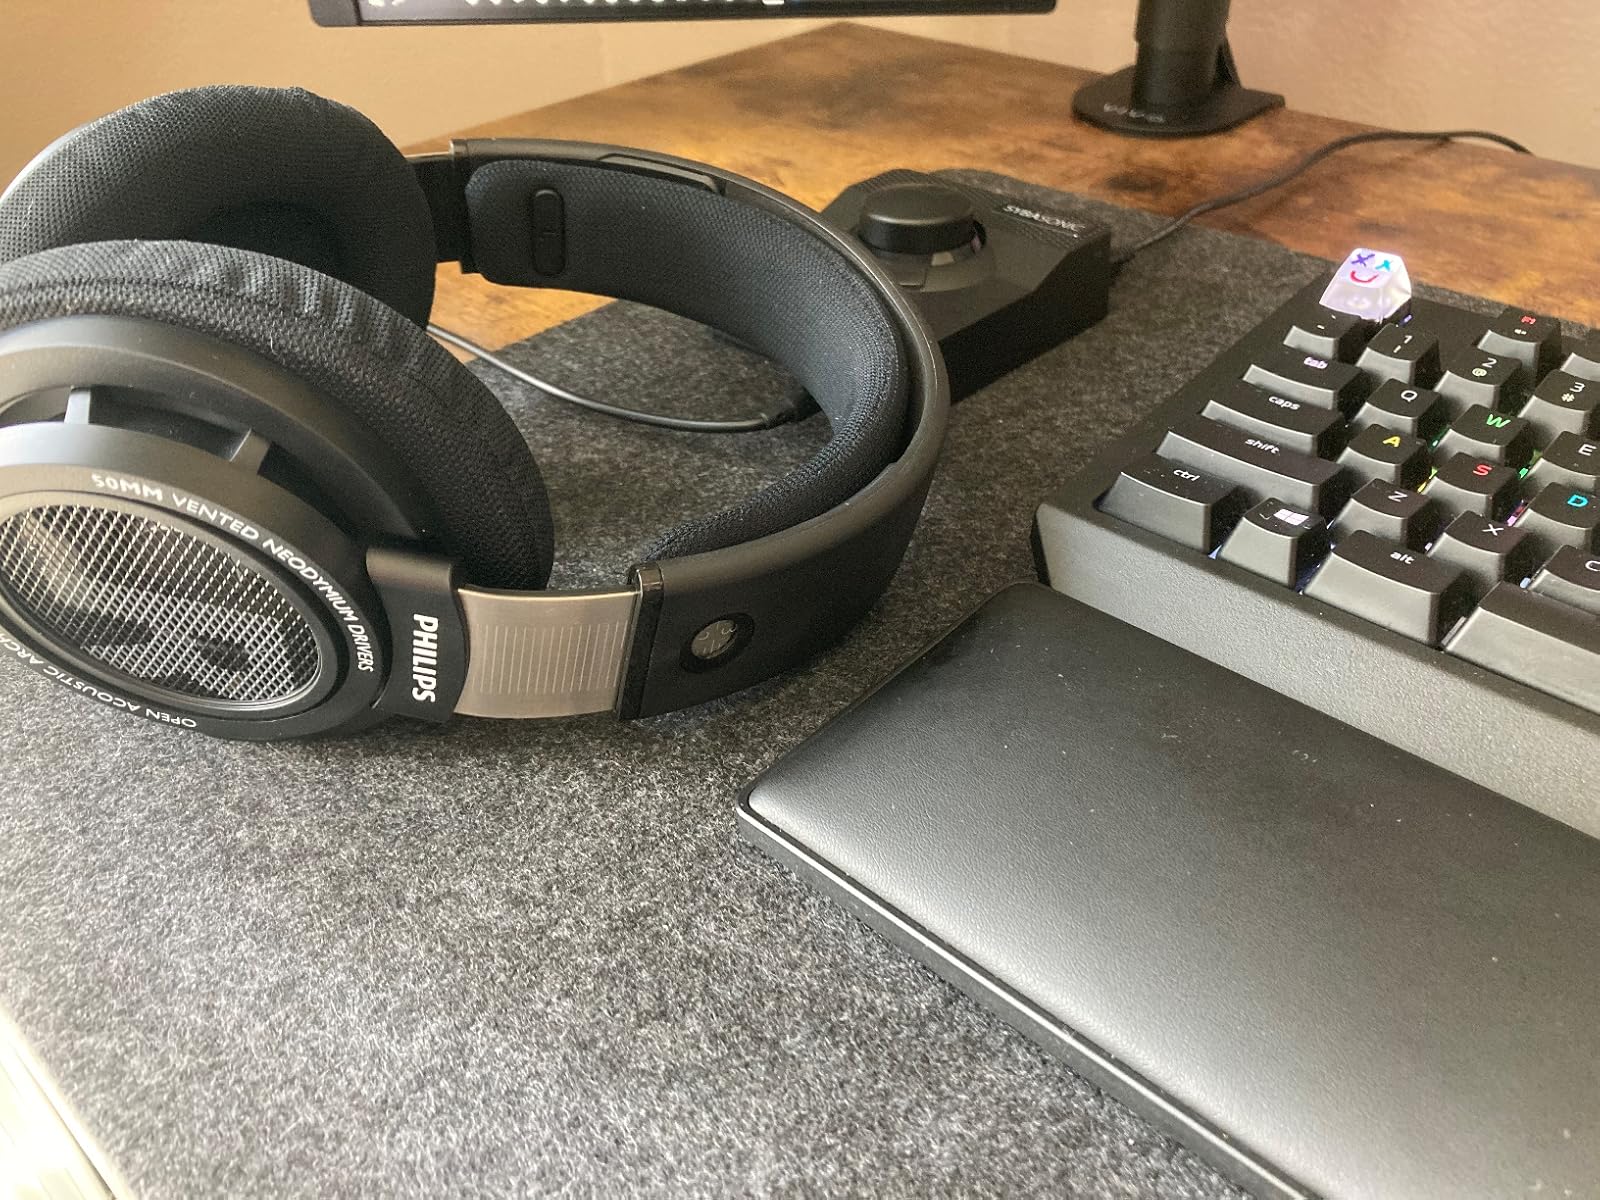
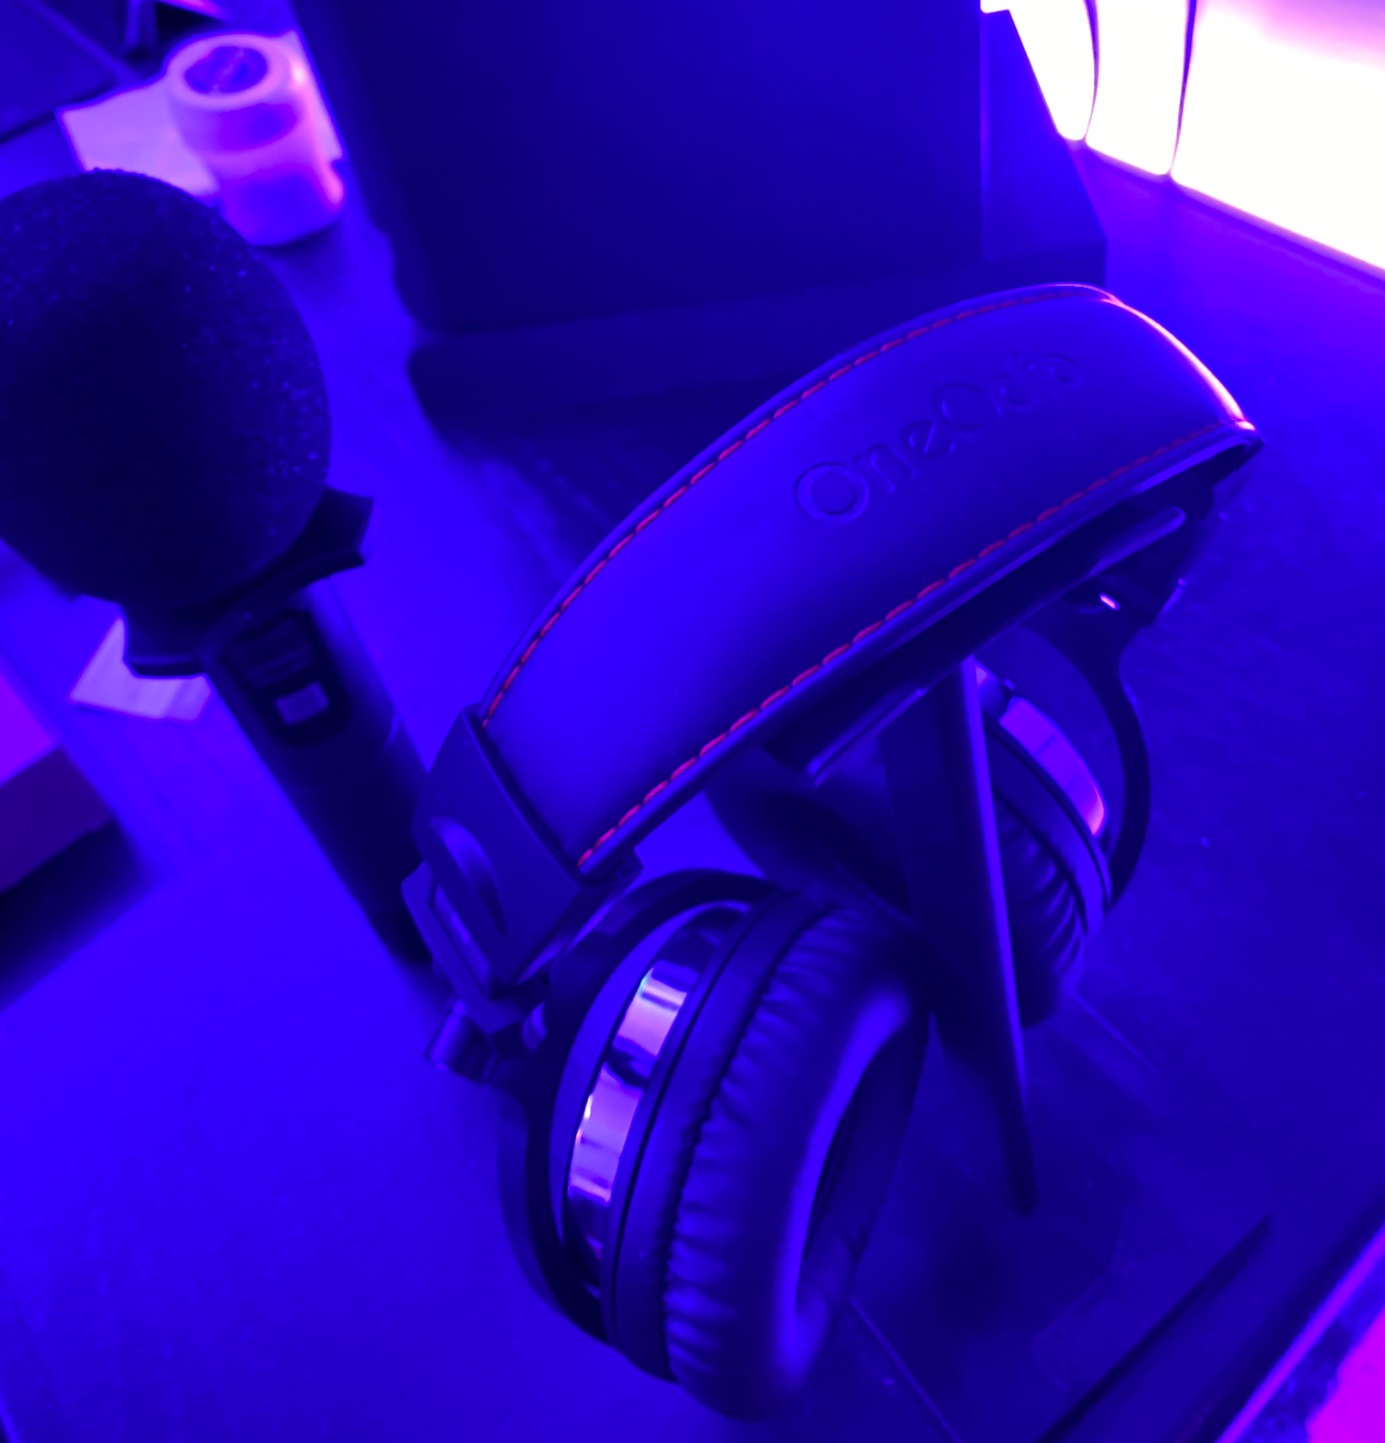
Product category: headphones
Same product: no